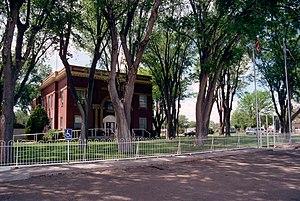
Le comté de Hartley, en anglais : Hartley County, est un comté situé dans le nord de l'État du Texas aux États-Unis. Le siège du comté est la ville de Channing. Selon le recensement de 2010, sa population est de 6 062 habitants, estimée, en 2017, à 5 691 habitants, estimée en 2017 à 5 691 habitants.